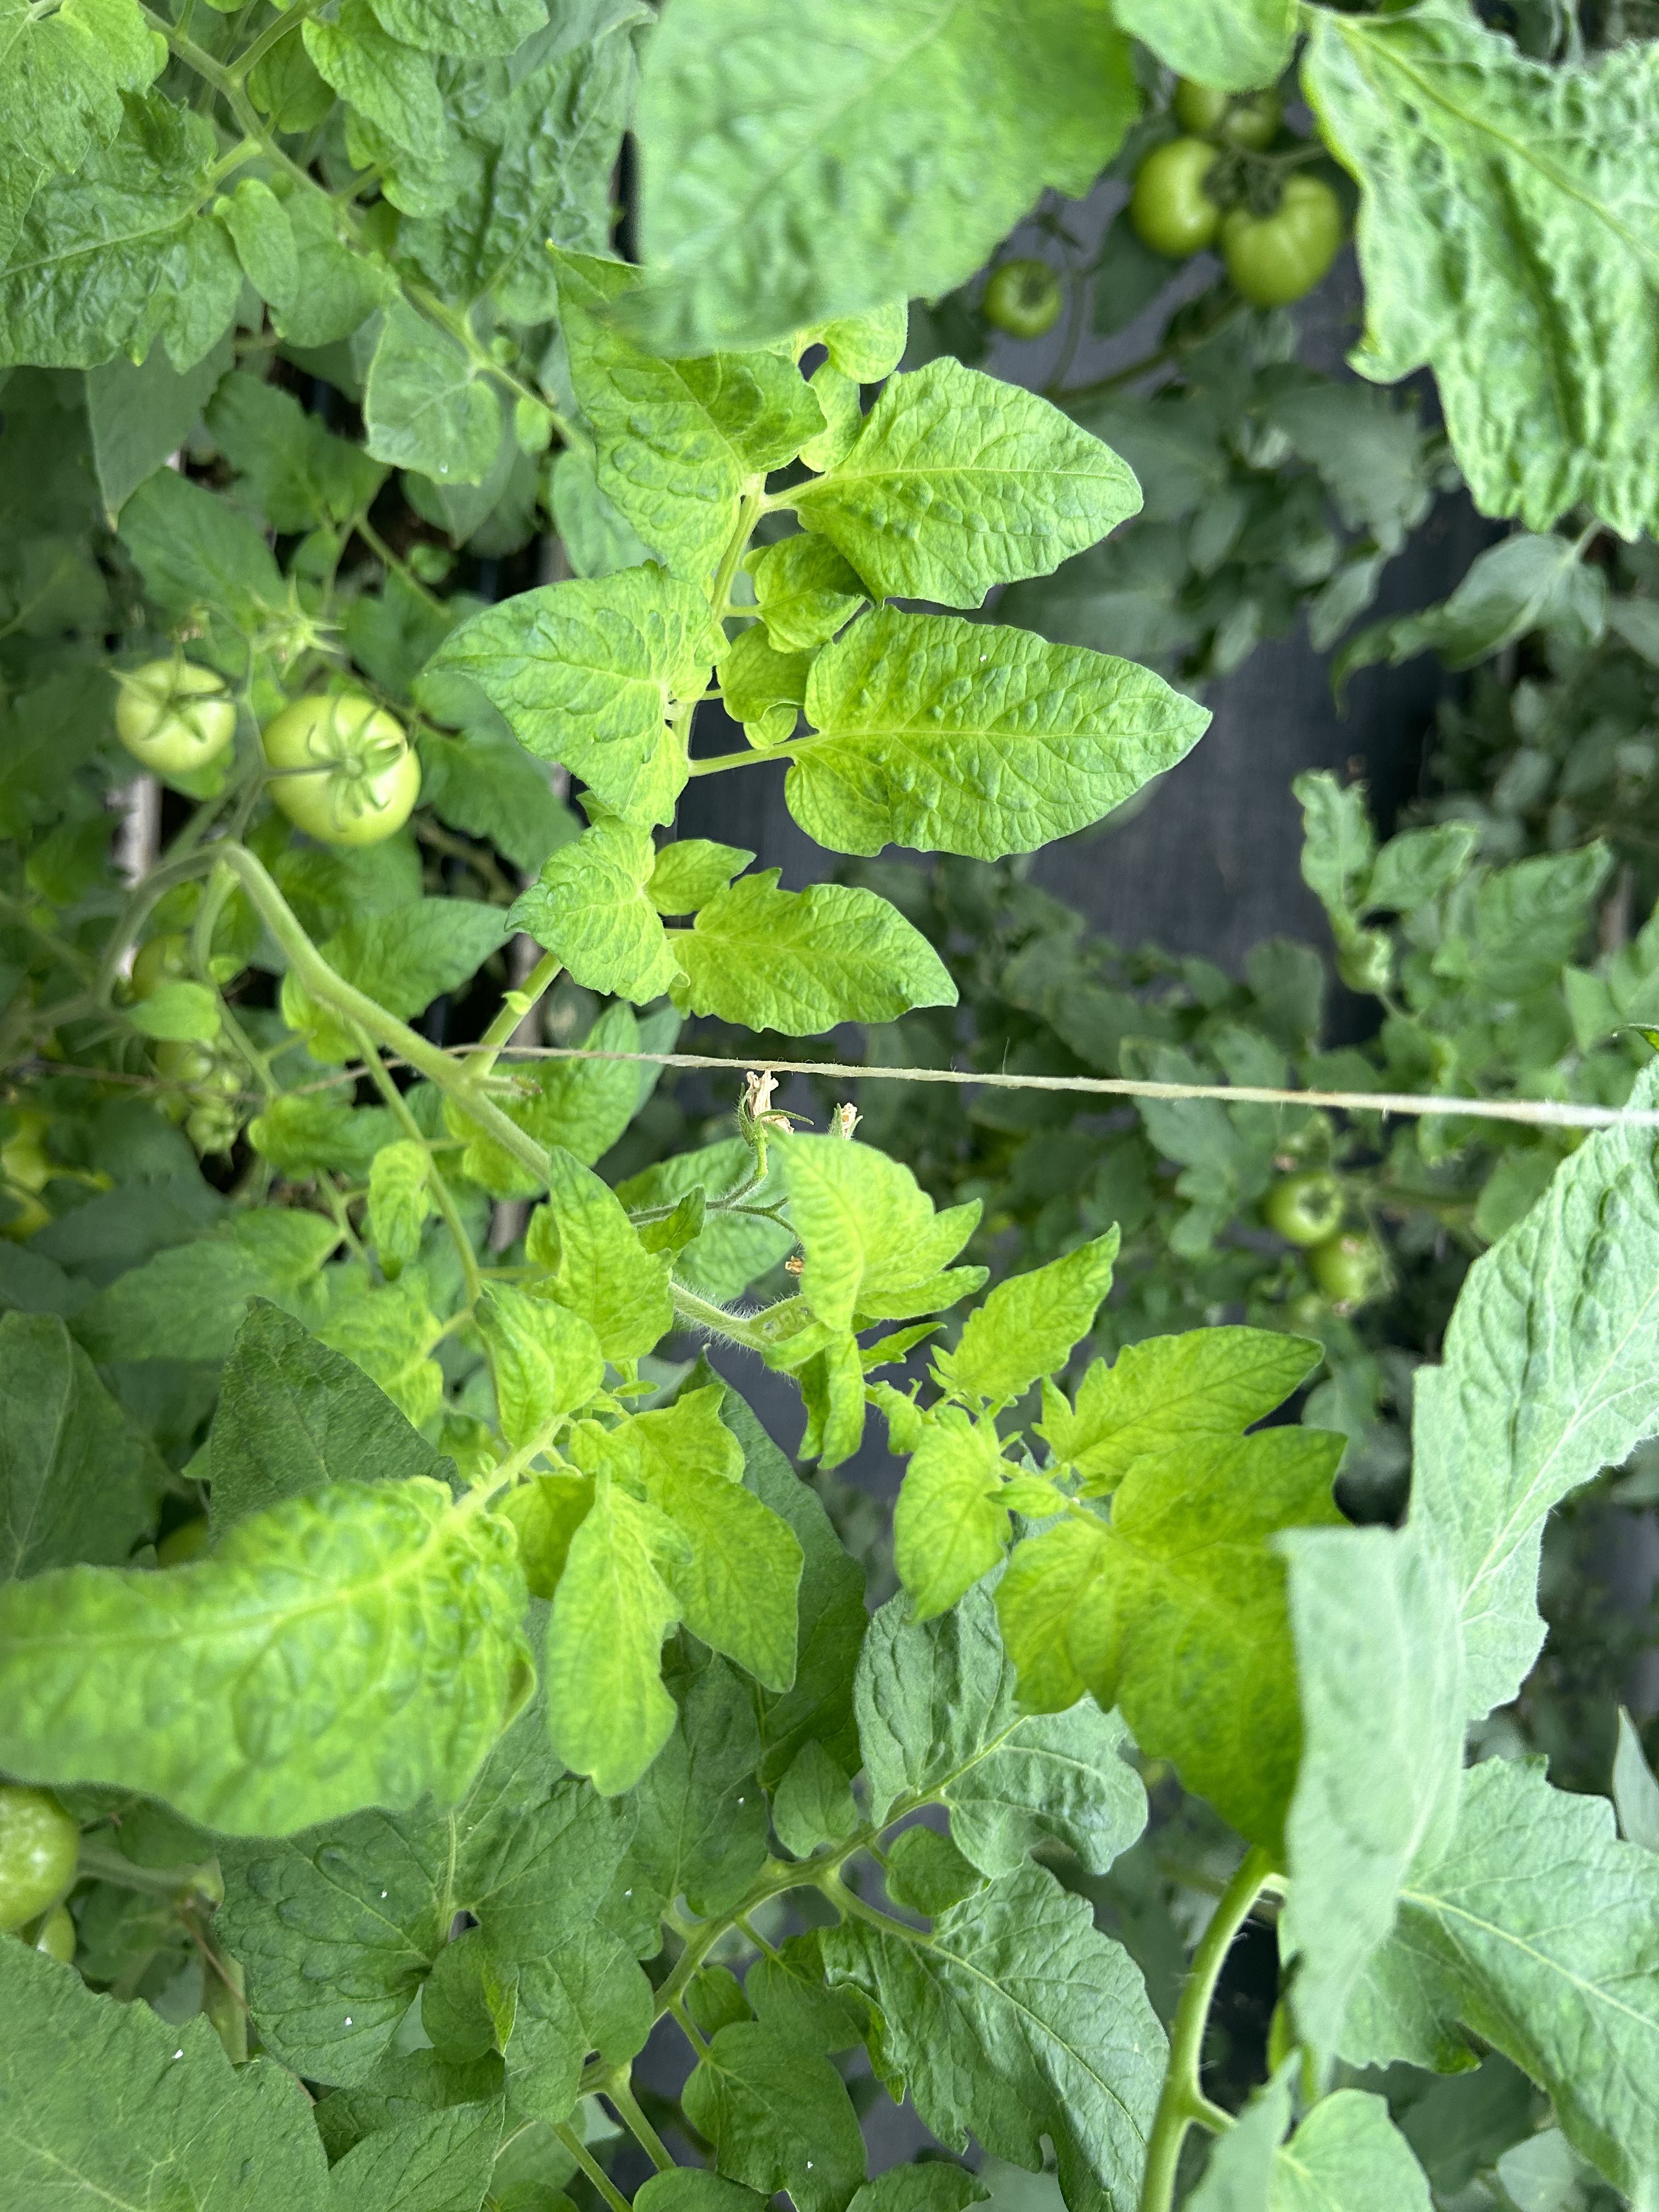
Disease: Viral